Hippos (Golan Heights)

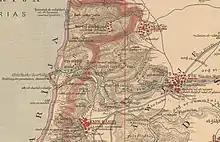
Hippos (Kalat al Husn) in the Schumacher Ostjordanlandes map, surrounded by the villages of Fiq, Kafr Harib and Skufije.

In 63 BCE the Roman general Pompey conquered Coele-Syria, including Judea, and ended Hasmonean independence. Hippos was known as one of the Decapolis and was incorporated into the Roman "Provincia Syria". Under Roman rule, Hippos was granted a certain degree of autonomy. The city minted its own coins, stamped with the image of a horse in honor of the city's name.